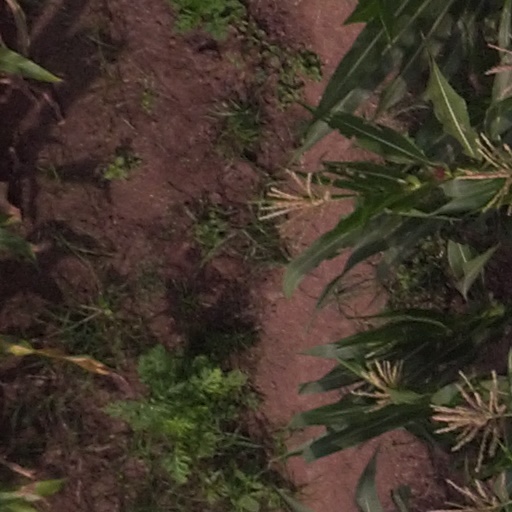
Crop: maize; corn